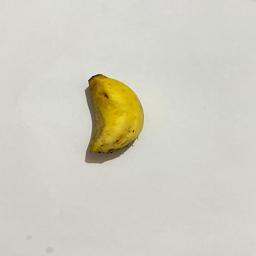
Banana variety: Sabri Kola